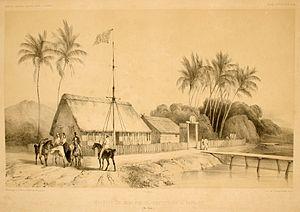
George Pritchard était un missionnaire protestant britannique, installé dans le royaume de Tahiti et qui fut le principal conseiller de la reine Pomare IV. Sa politique fut à l'origine de tensions importantes entre le Royaume-Uni et la France à propos de Tahiti.